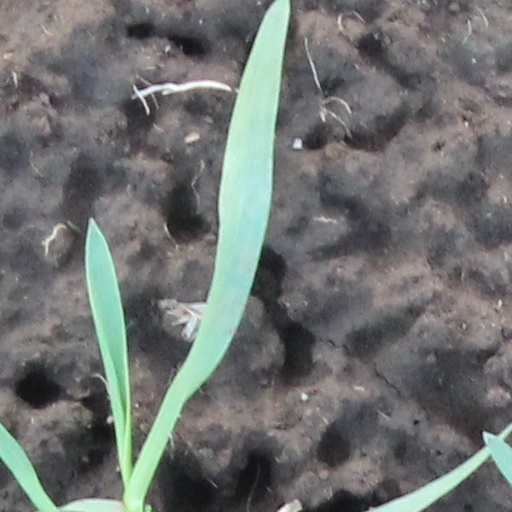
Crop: wheat